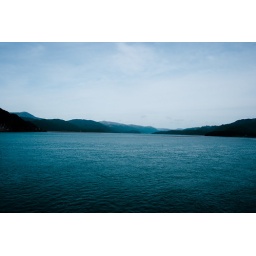
Took in Wales, whilst we were walking over the bridge